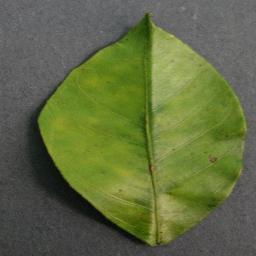
Label: Orange___Haunglongbing_(Citrus_greening)